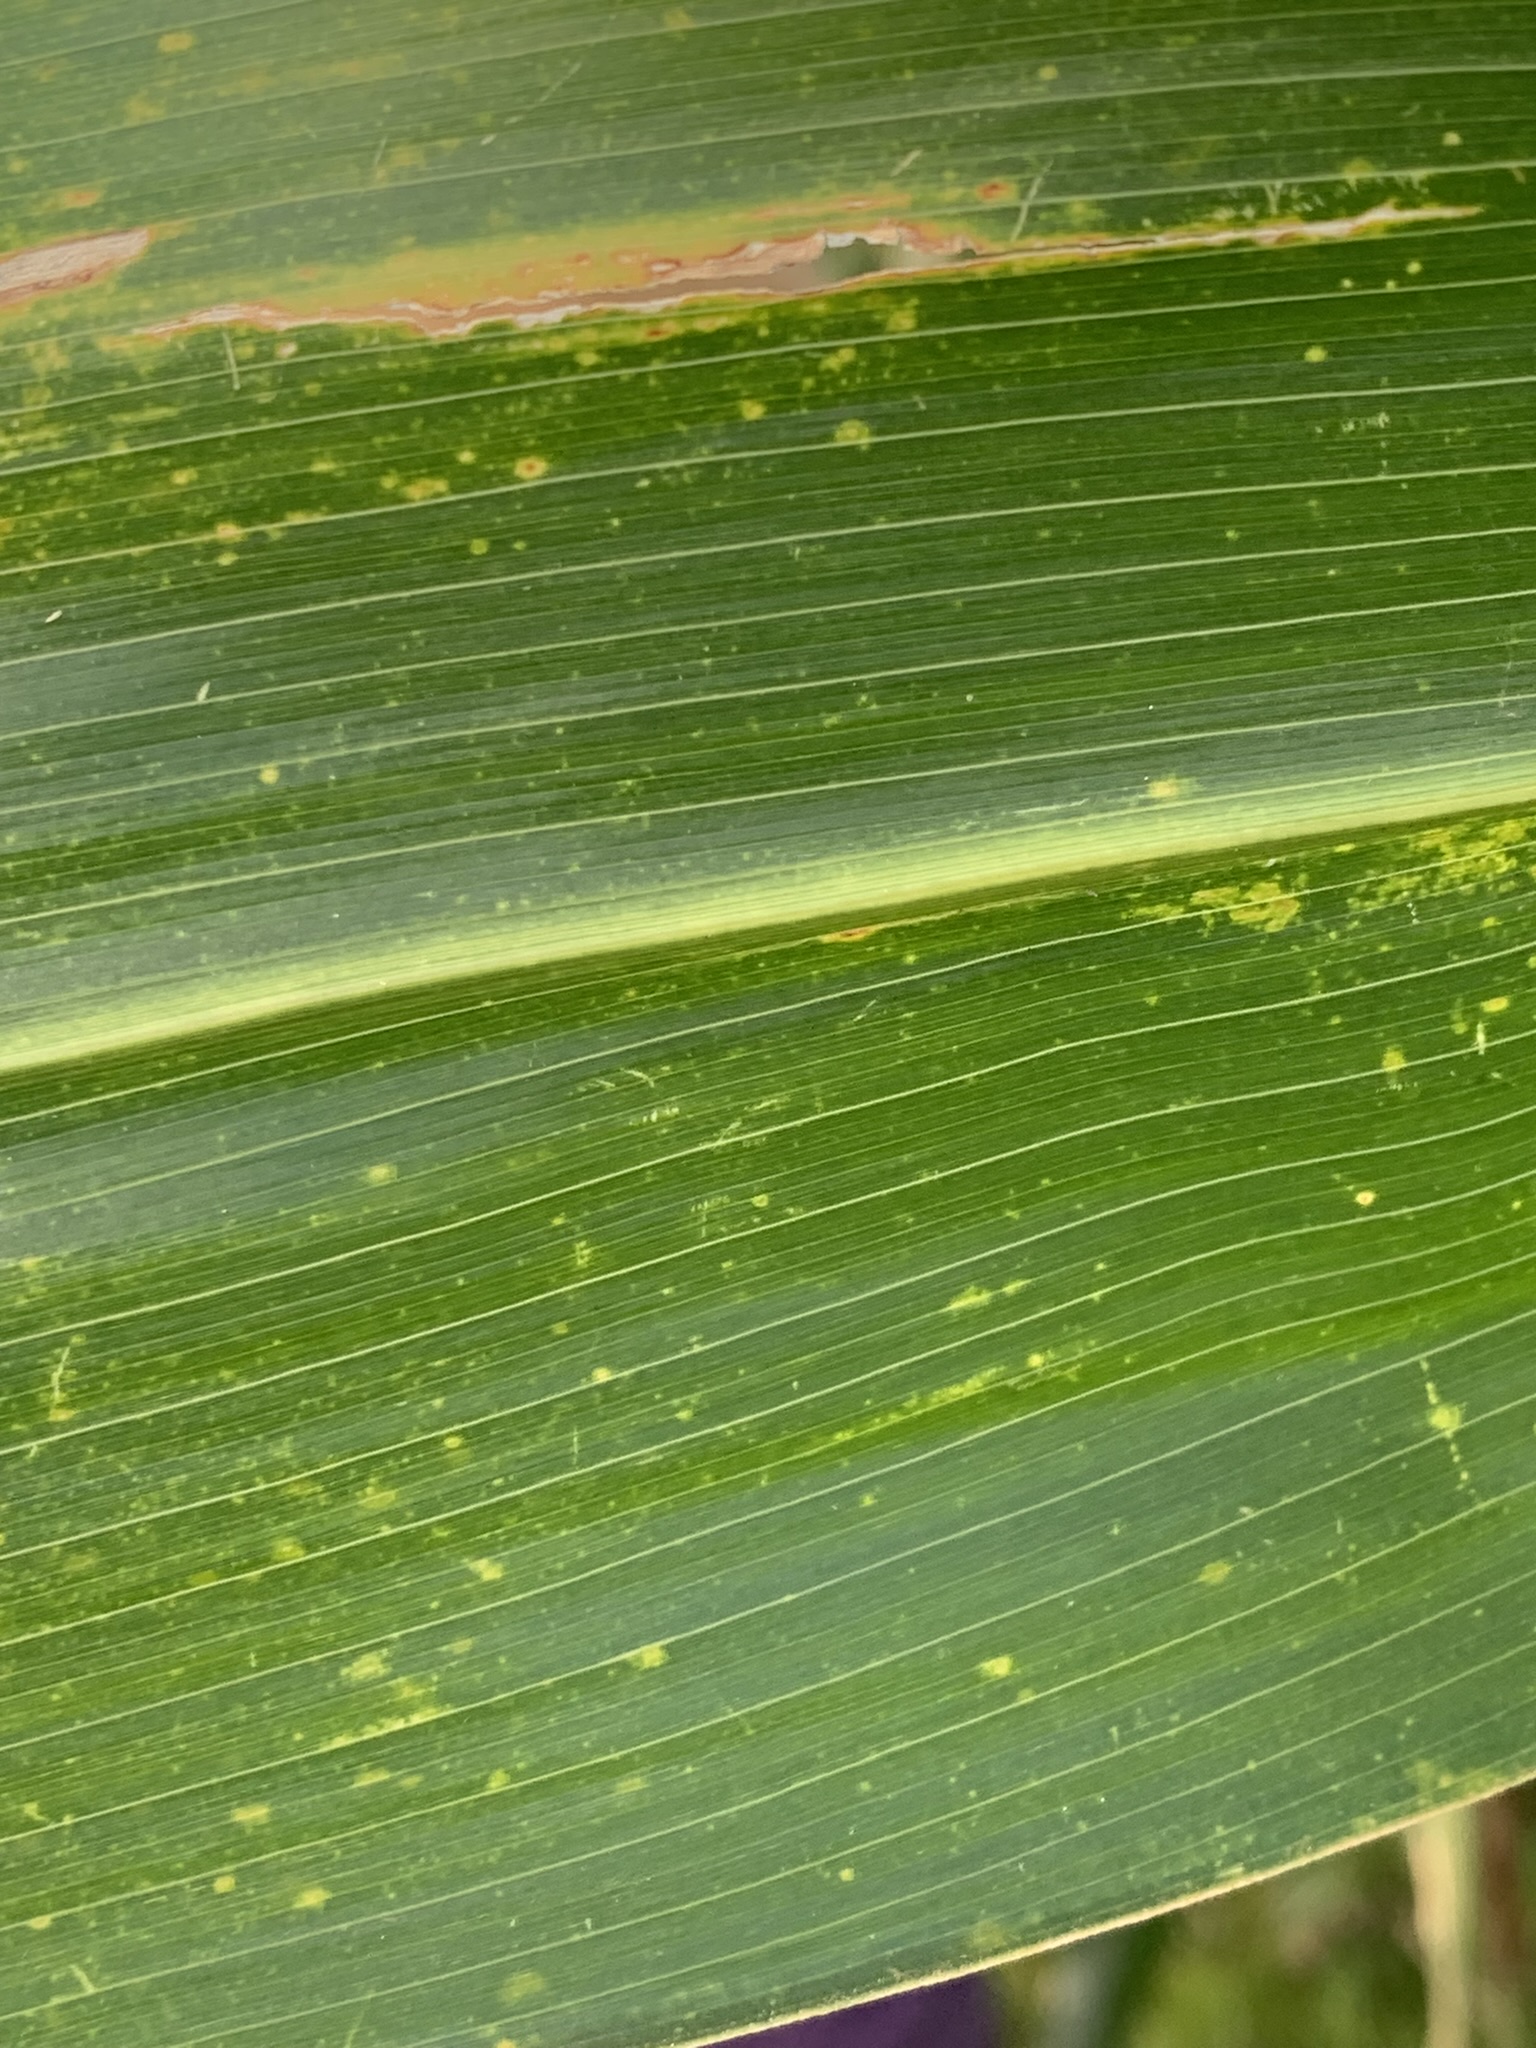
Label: MLN